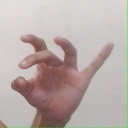
अक्षर: ओ